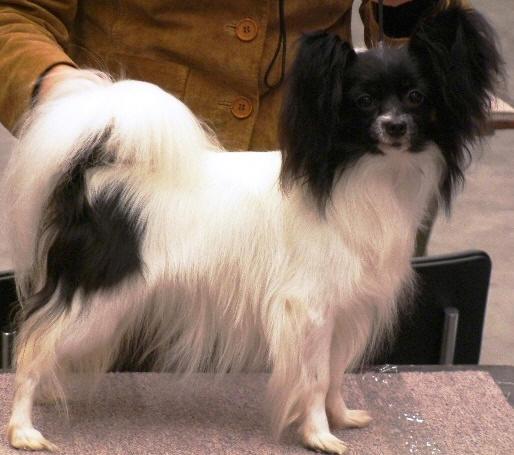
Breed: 806-n000129-papillon